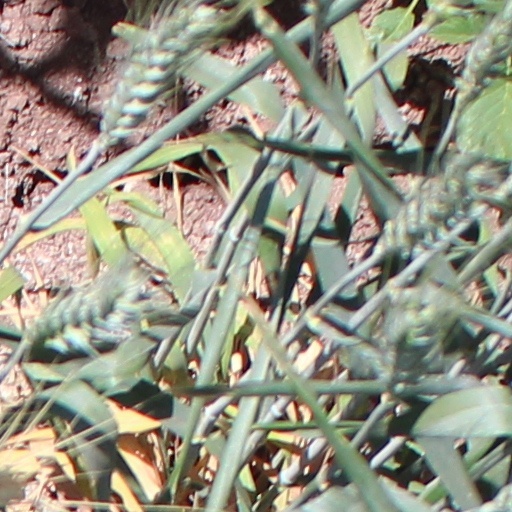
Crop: wheat